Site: brandenburg
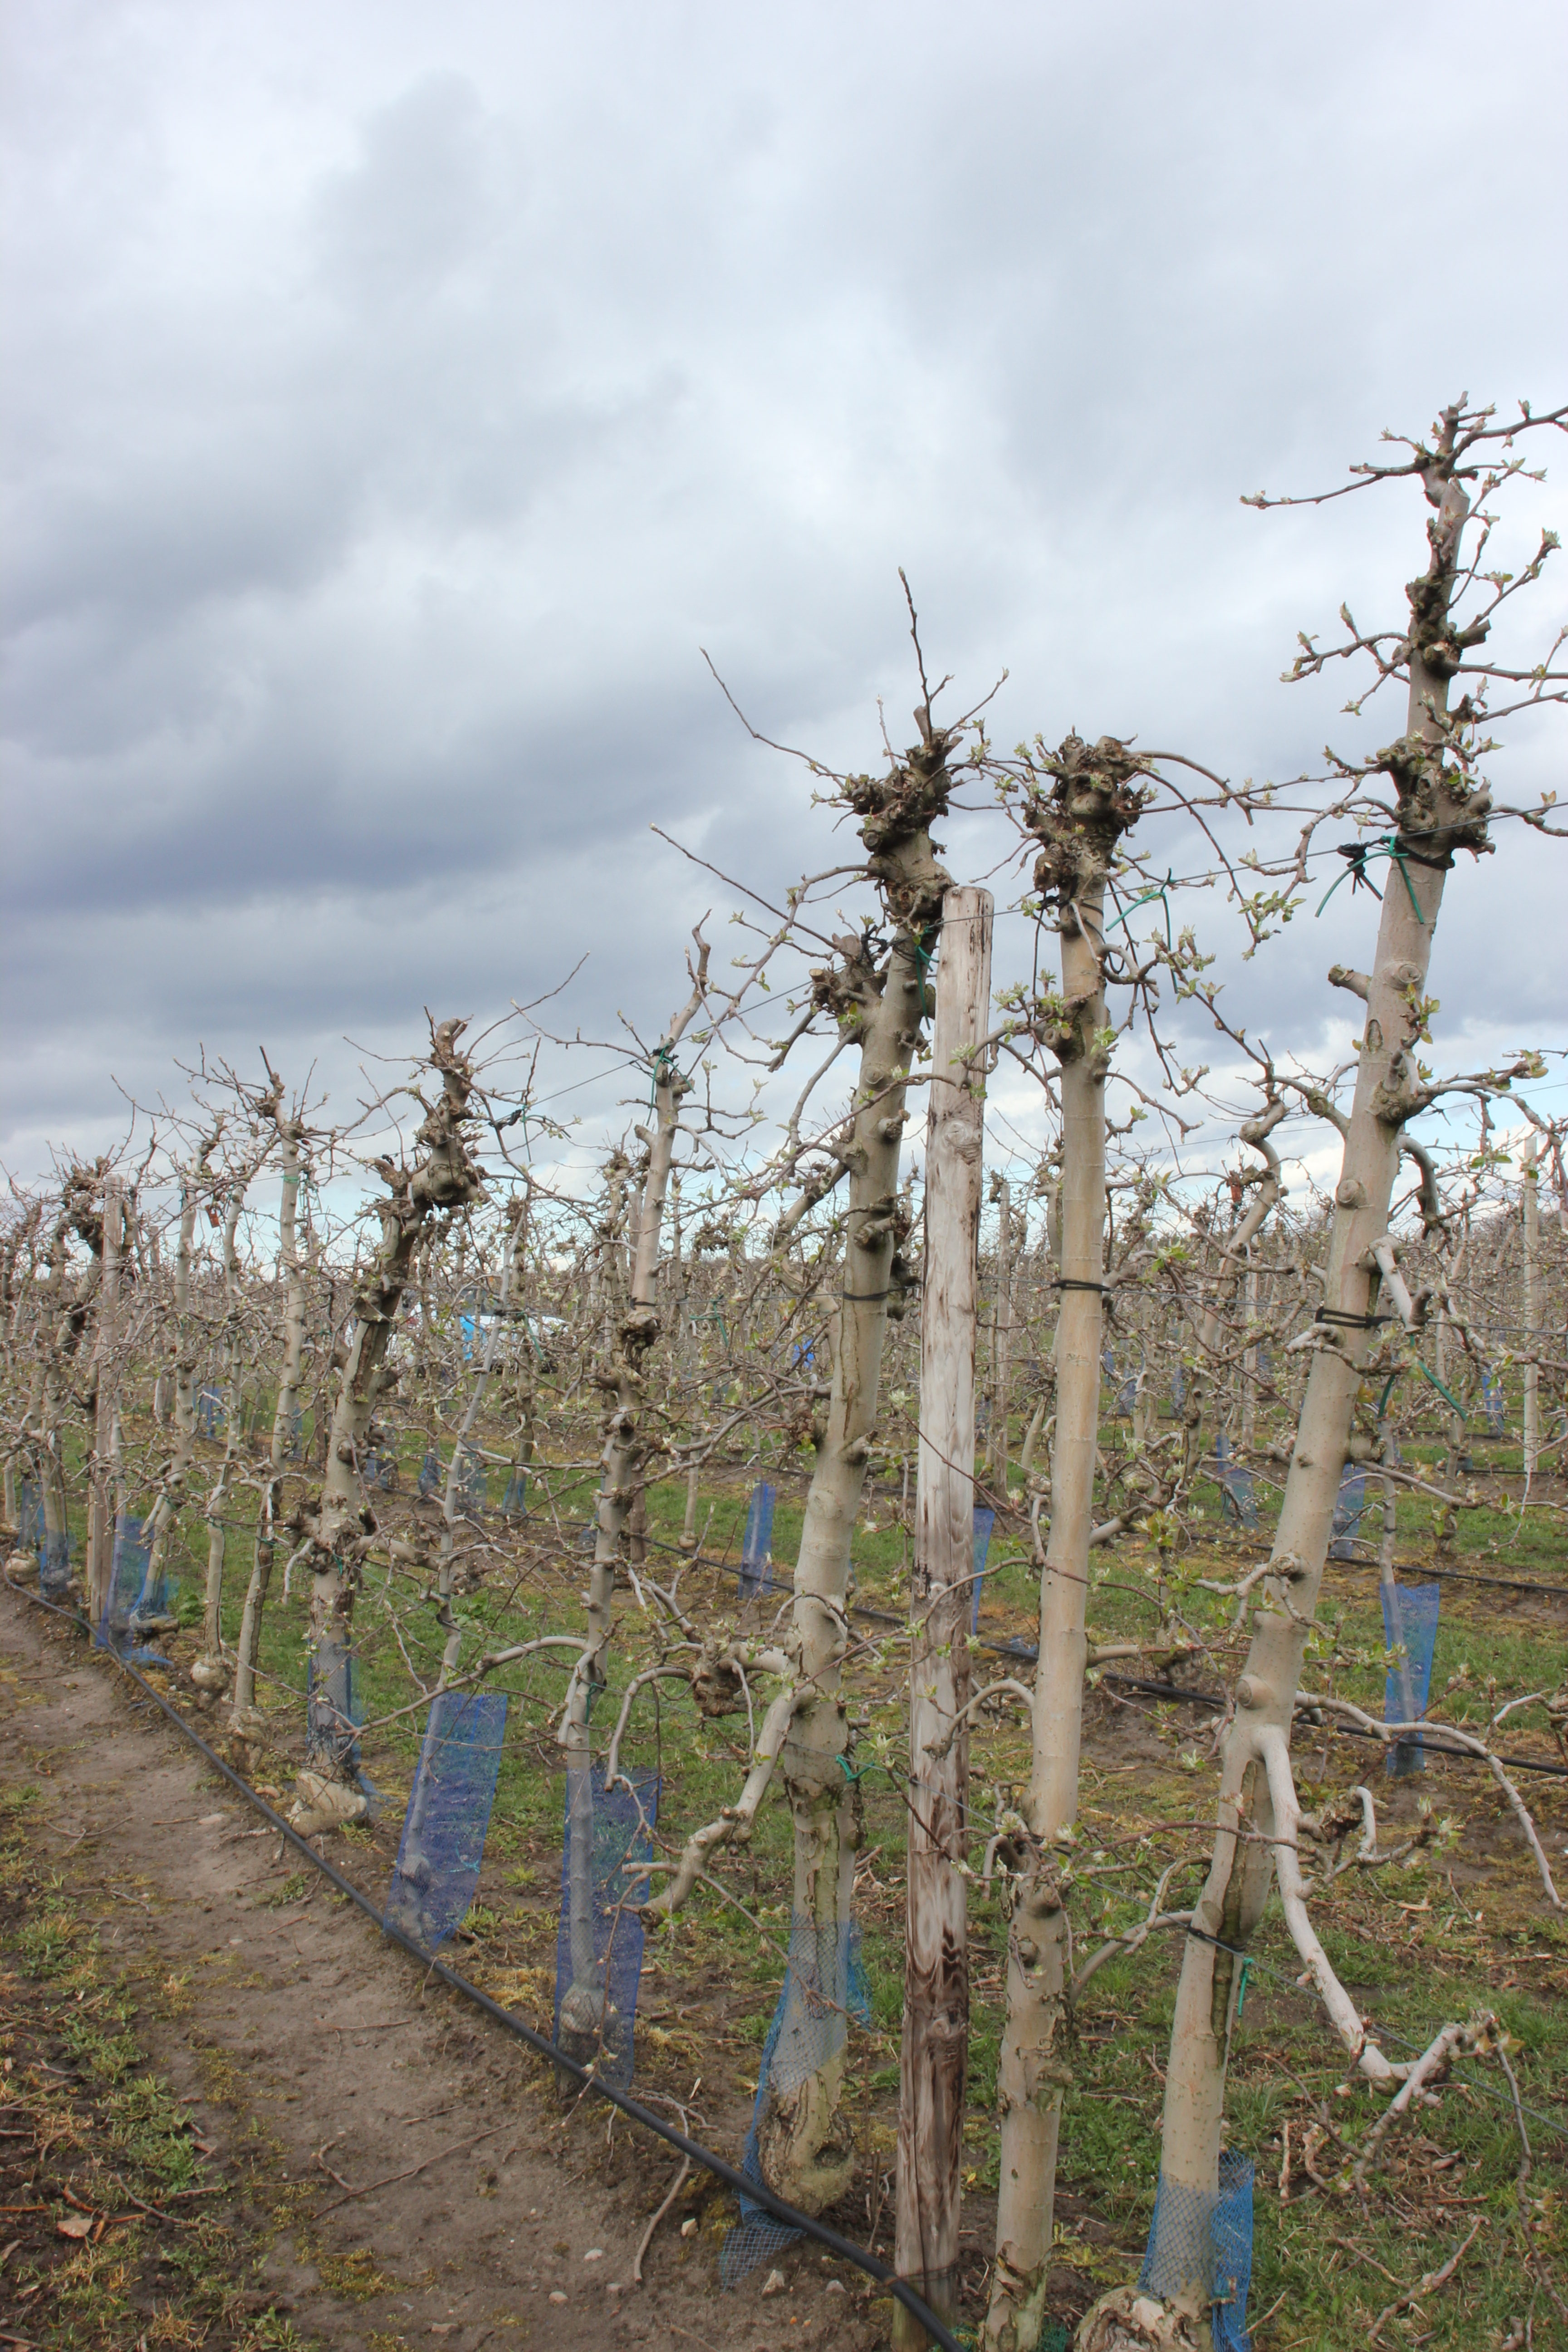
Growth stage (BBCH 55): Inflorescence emergence